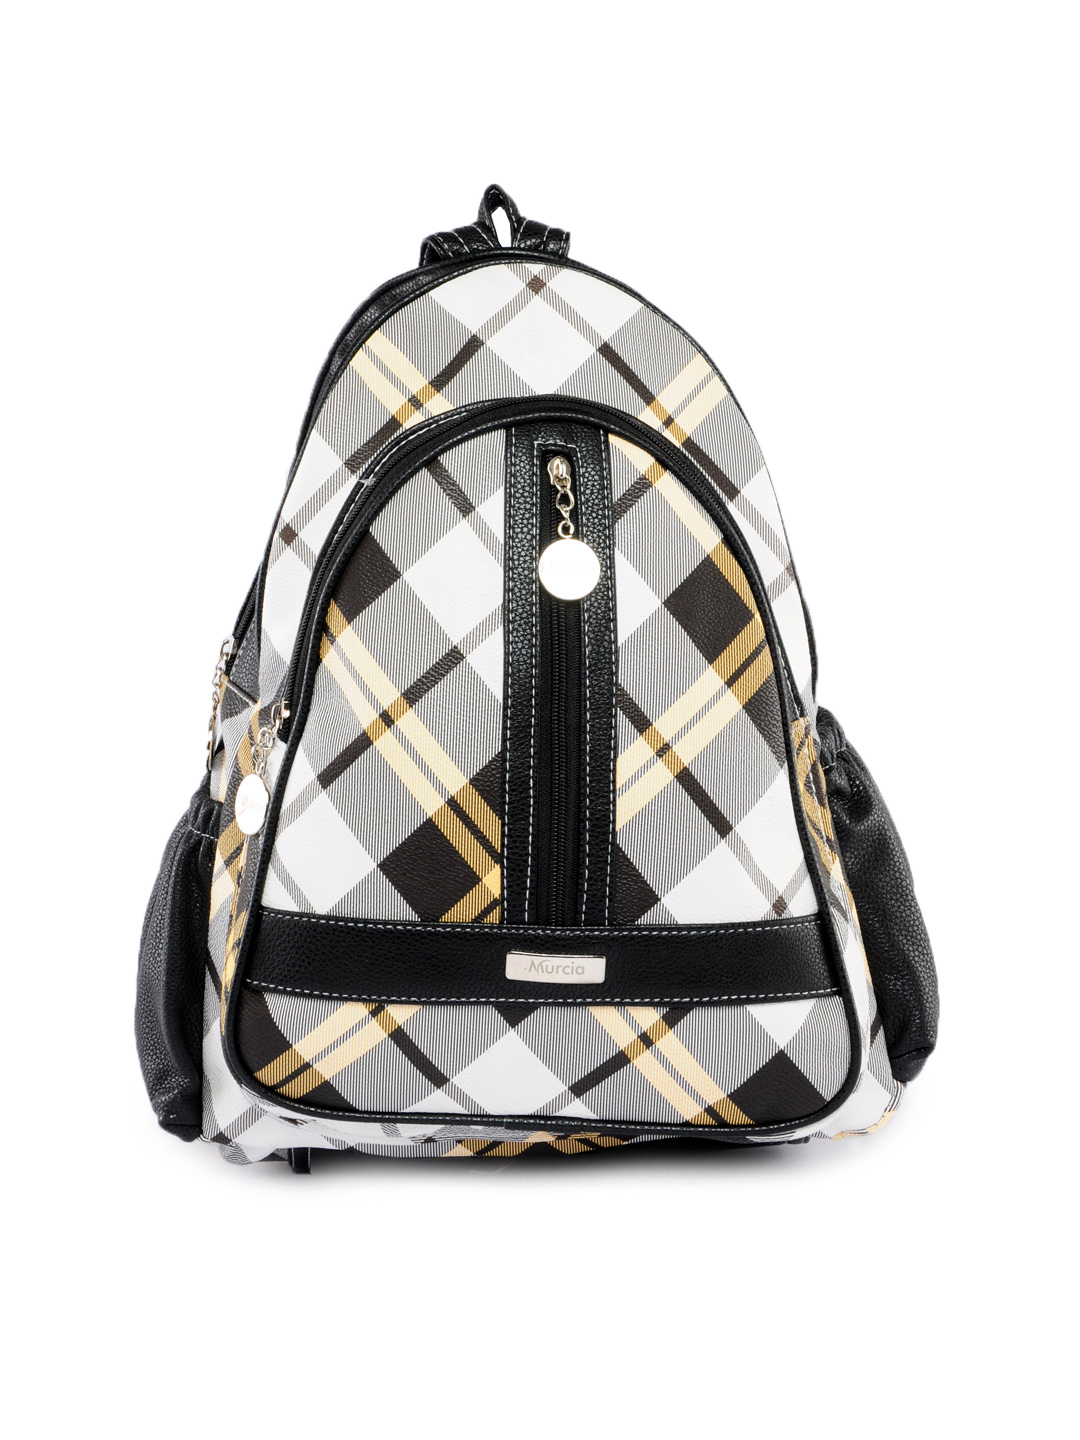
Murcia Women Black & White Bag
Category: Accessories / Bags / Handbags
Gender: Women
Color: Black
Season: Winter 2015
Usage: Casual